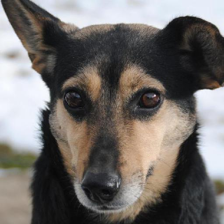
Label: animals